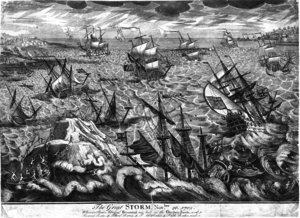
La grande tempête de 1703 est une tempête qui toucha l'ouest de la Bretagne, le sud de l'Angleterre, la Belgique, les Pays-Bas et l'Allemagne. En Angleterre les vents violents ont fait s'effondrer 2 000 cheminées à Londres, endommagé la région de New Forest, qui a perdu 4 000 chênes. Les vagues détruisirent entre autres le premier phare d'Eddystone au large de Plymouth et des navires furent détournés à des centaines de kilomètres de distance, plus de 1 000 marins sont morts ainsi sur le Banc de Goodwin lors de naufrages.